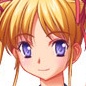
Portrait style: Anime Portrait